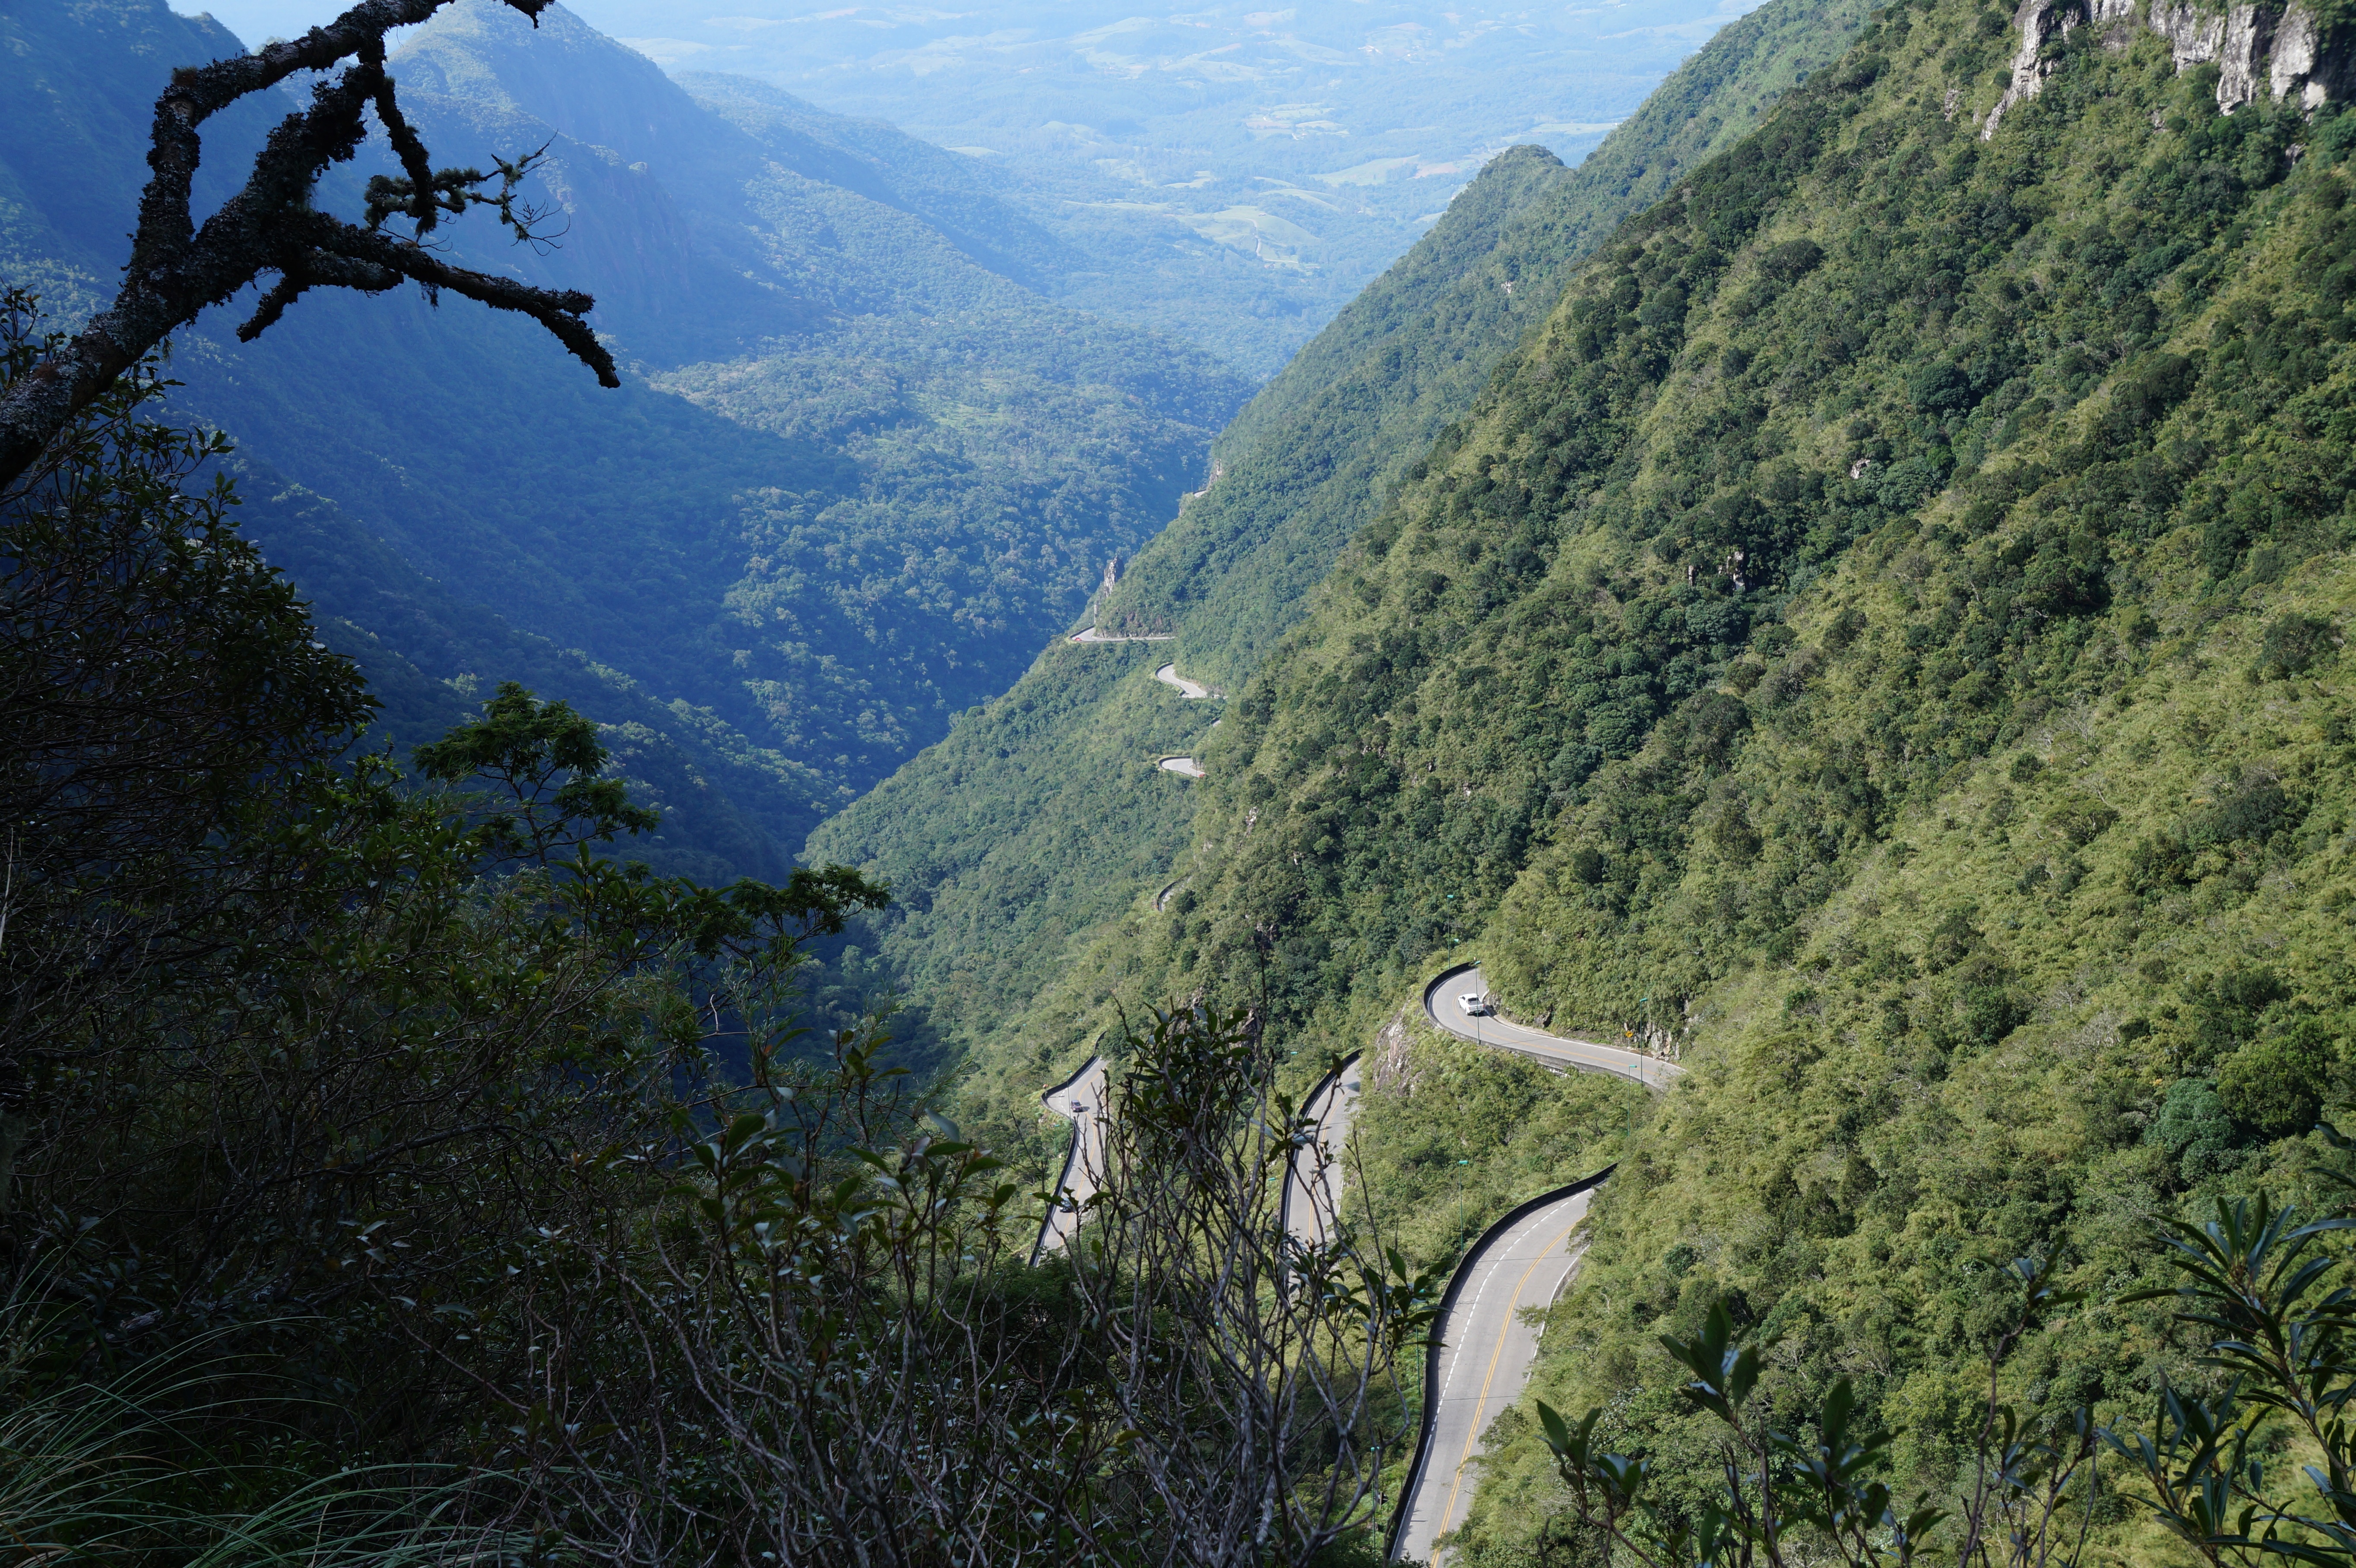
walking, mountain, road, hill, adventure, valley, mountain range, fjord, ridge, alps, plateau, serra, landform, mountain pass, geographical feature, mountainous landforms, river trail